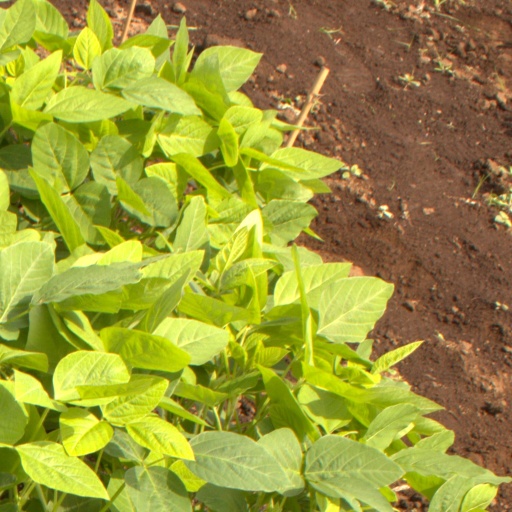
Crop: soybean